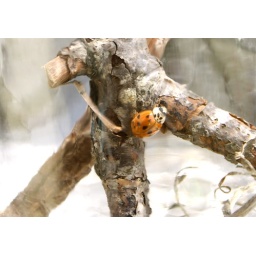
Lady in a glass house